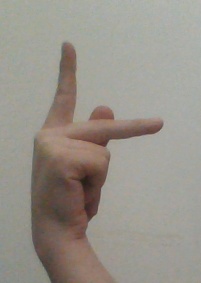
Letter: dha